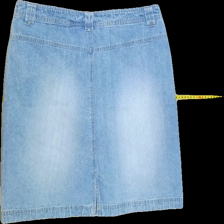
View: back
Type: Skirt
Category: Ladies
Brand: Kappahl
Colors: Blue
Material: 100%cotton
Cut: Tight
Size: 44
Season: Summer
Trend: Denim
Stains: Minor
Price range: <50
Recommended usage: Export